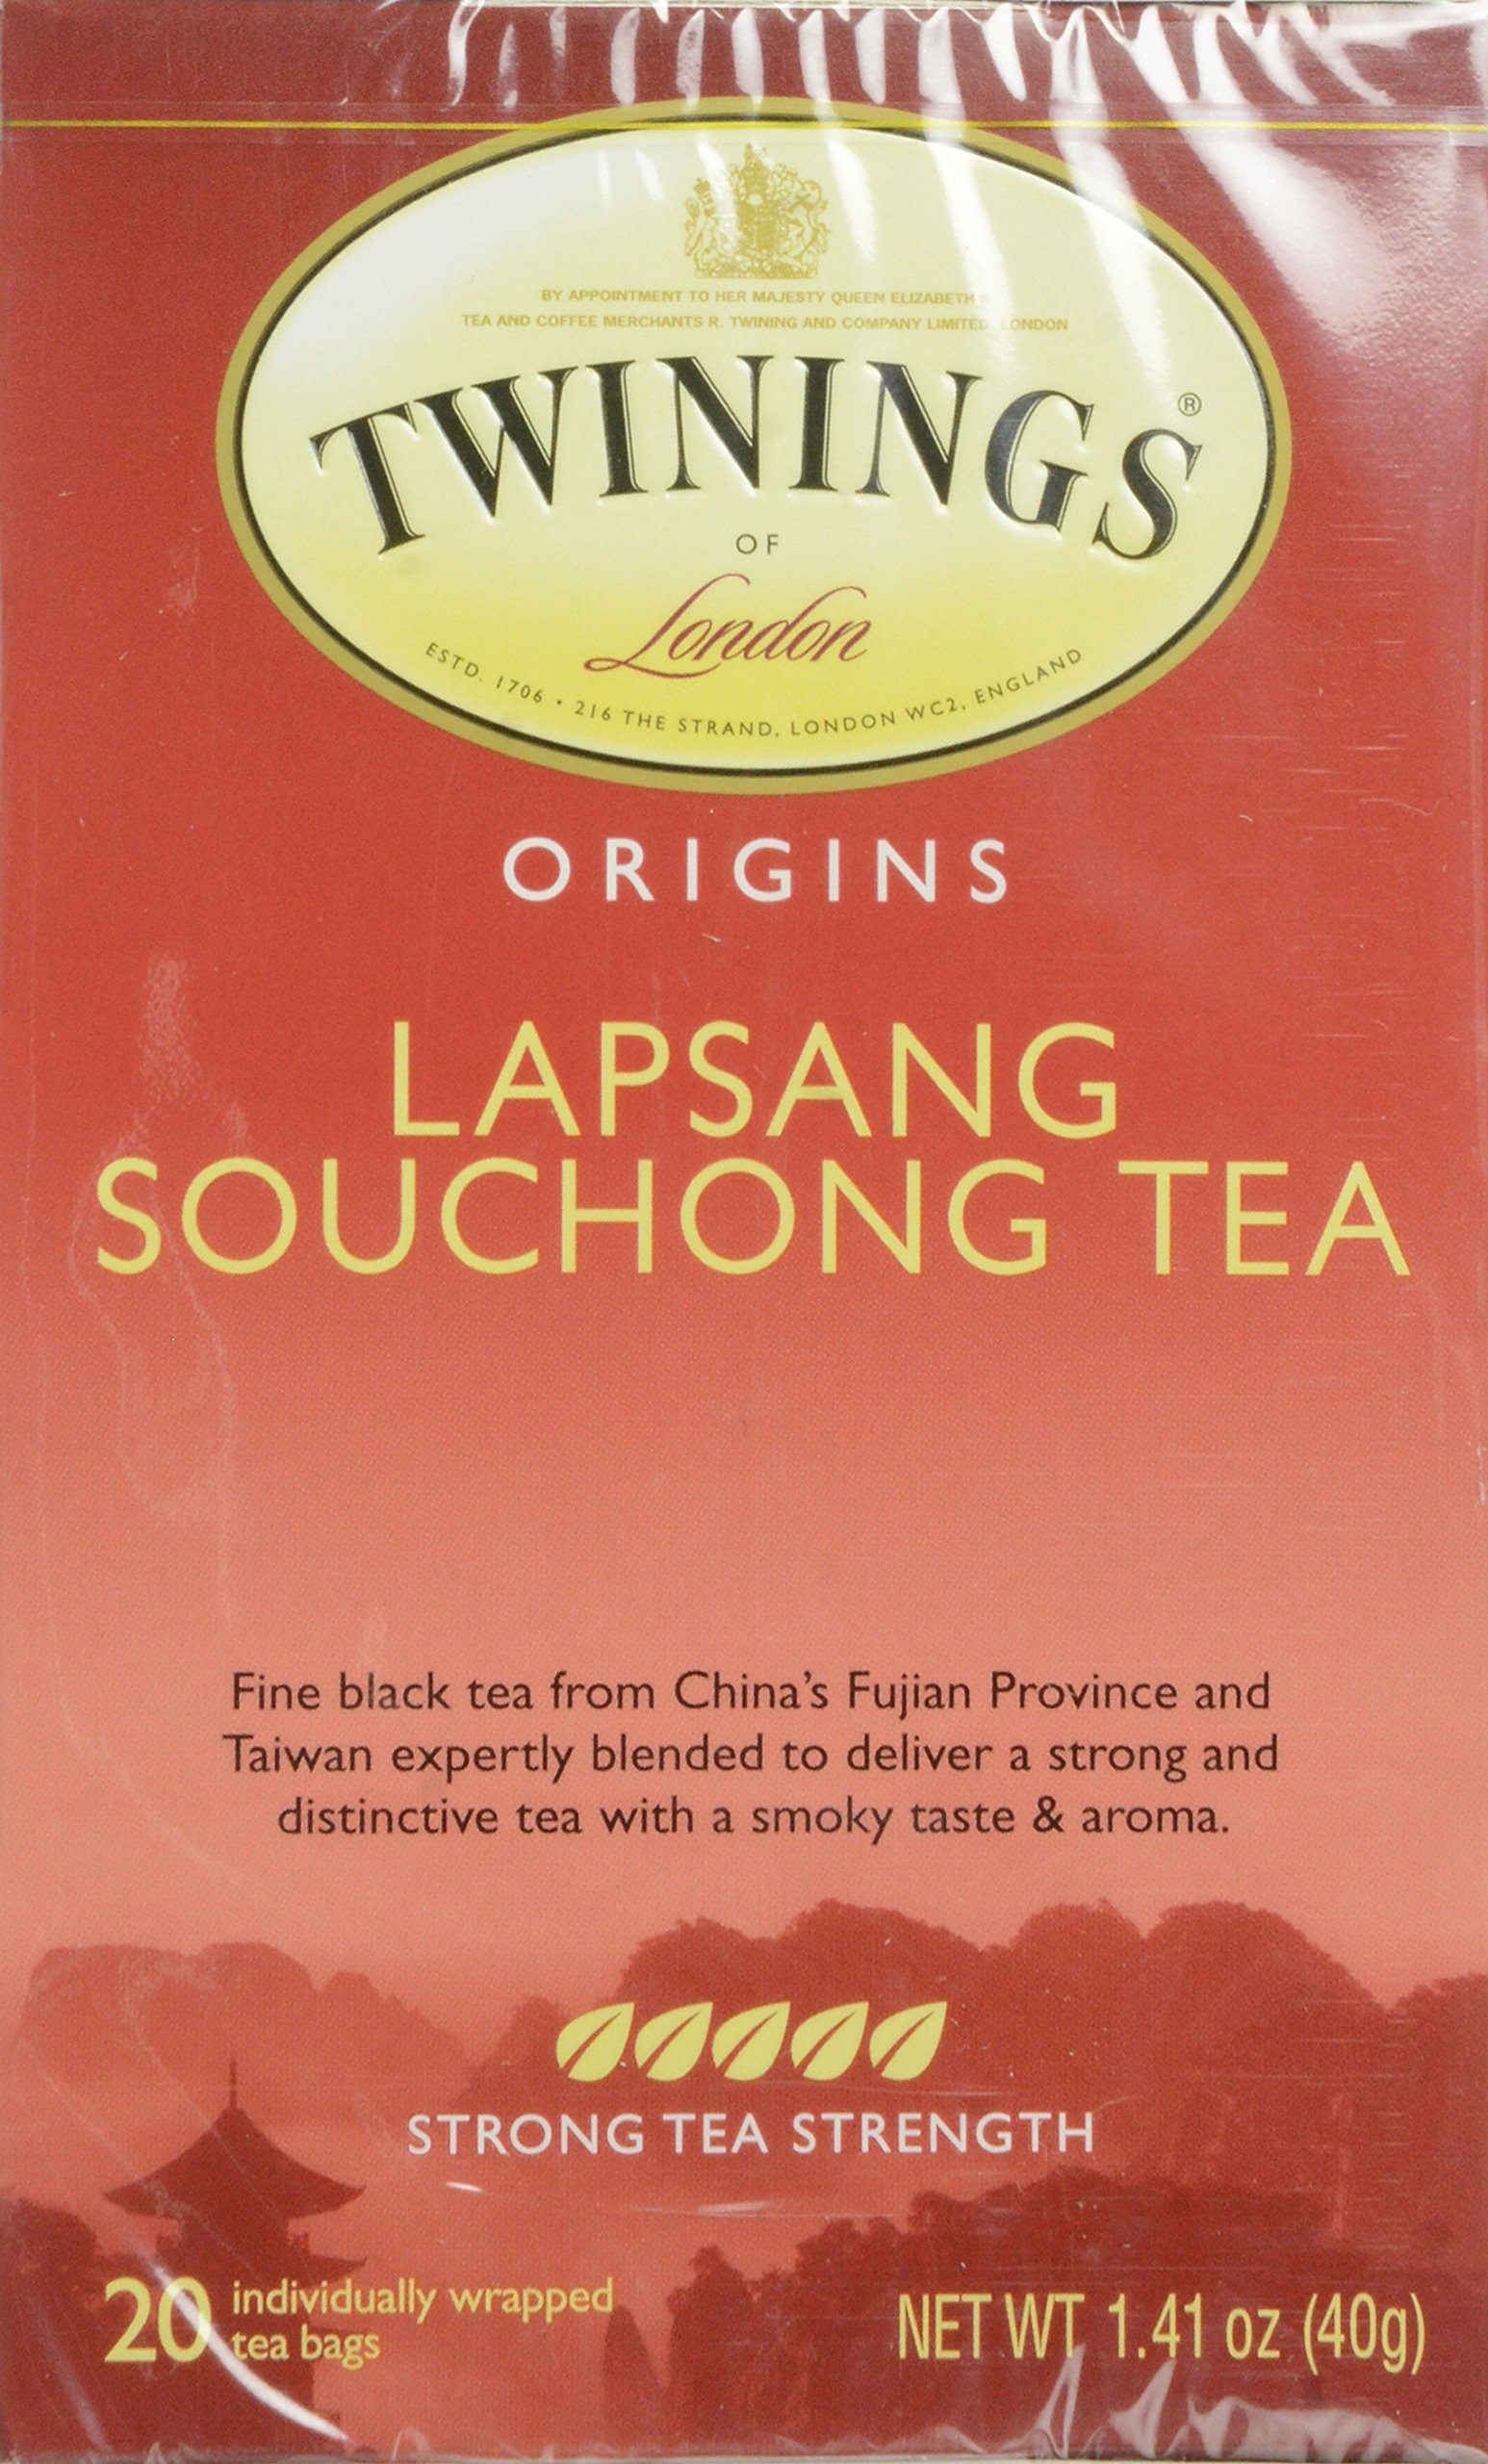
Item Name: Twinings Lapsang Souchong Tea Bags, 20 Count
Bullet Point 1: FRESH FLAVOR: One box of 20 Lapsang Souchong tea bags. Dare to try one of the world's oldest and most distinctive black teas. Tastes uniquely smoky and woody. Steep for three minutes for the perfect cup of lapsang souchong tea.
Bullet Point 2: ONLY THE FINEST QUALITY: Our expert blenders source only the finest leaves cultivated to our exacting standards by trusted growers around the world. From these tea gardens we hand-select the leaves that will shape your next Twinings moment.
Bullet Point 3: LAPSANG SOUCHONG TEA: Lapsang Souchong is one of the world's oldest and most distinctive black teas. The finished tea leaves are thick and black and when steeped in hot water, produce a rich tea with a unique smoky taste.
Bullet Point 4: RICH HISTORY: In 1706 Thomas Twining began selling fine tea from an English storefront in The Strand, London. Today, Twinings still sells some of the world's best teas from the original store and in more than 100 countries throughout the world.
Bullet Point 5: HAND SELECTED FOR YOUR HOME: Made without artificial ingredients, Twinings natural teas provide a wholesome tea experience. If you enjoy Bigelow Tea, Lipton Tea, Harney & Sons Tea, Davidson's Tea, or Prince of Peace Tea - try Twining's of London Tea.
Value: 20.0
Unit: Count

Price: 8.55